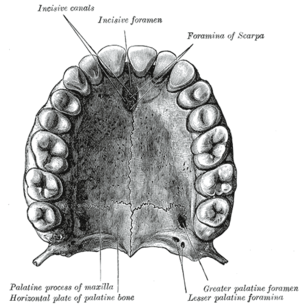
L’organe voméronasal, est un organe tubulaire situé chez l'humain sous la surface intérieure du nez.